Russia–Singapore relations

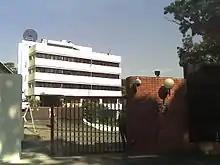
Russian embassy in Singapore

Russia–Singapore relations are the bilateral foreign relations between the two countries, Russia and Singapore. Russia has an embassy in Singapore. Singapore has an embassy in Moscow. Both countries are full members of APEC. Due to the 2022 Russian invasion of Ukraine, relations became very tense after Singapore imposed sanctions against Russia. Russia placed Singapore on a list of "unfriendly countries" along with Taiwan, South Korea, Japan, European Union members, NATO members (except Turkey), Australia, New Zealand, Switzerland, Micronesia and Ukraine.